New Spain

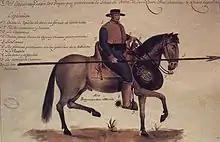
"Dragon de cuera" from the end of the eighteenth century.

During the "golden century" from its founding in 1531 until the early 1600s, Puebla's agricultural sector flourished, with small-scale Spanish farmers plowing the land for the first time, planting wheat and vaulting Puebla to importance as New Spain's breadbasket, a role assumed by the Bajío (including Querétaro) in the seventeenth century, and Guadalajara in the eighteenth. Puebla's wheat production was the initial source of its prosperity, but it emerged as a manufacturing and commercial center, "serving as the inland port of Mexico's Atlantic trade". Economically, the city was exempted from the "alcabala" (sales tax) and "almojarifazgo" (import/export duties) for its first century (1531–1630), which helped promote commerce.